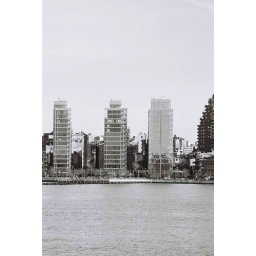
Using an old black and white film in my Canon EOS, from the circle line. January 2007